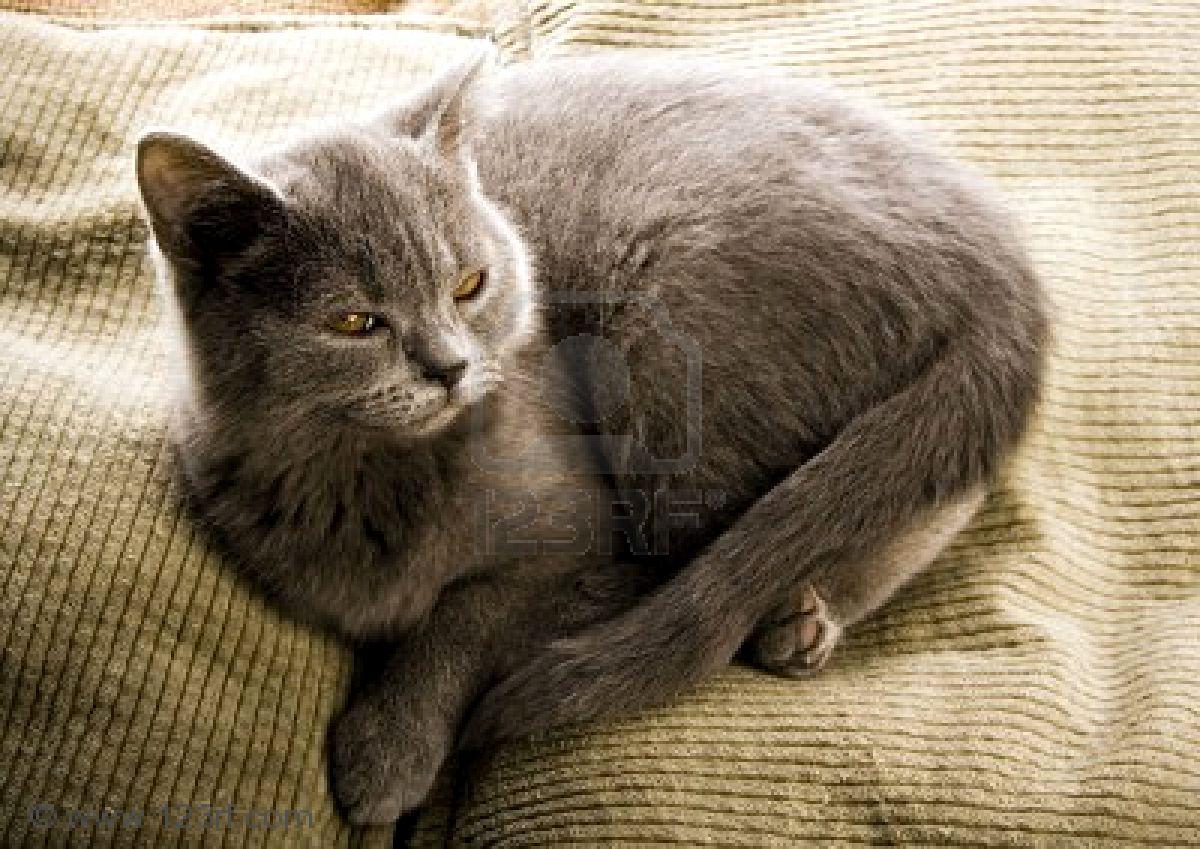
Breed: British Shorthair